Sepak takraw

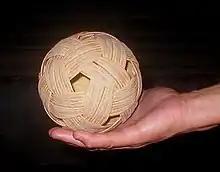
A sepak takraw ball

Sepak Takraw balls without synthetic rubber covering must have 12 holes and 20 intersections, must have a circumference measuring from for men or from for women, with a weight that ranges from for men or from for women.